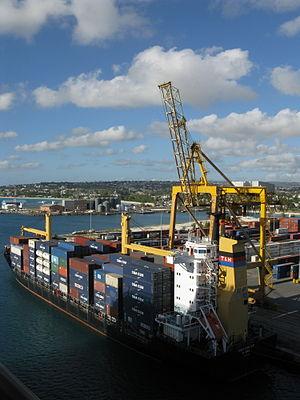
Le porte-conteneurs Stadt München amarré à Bridgetown, la Barbade.